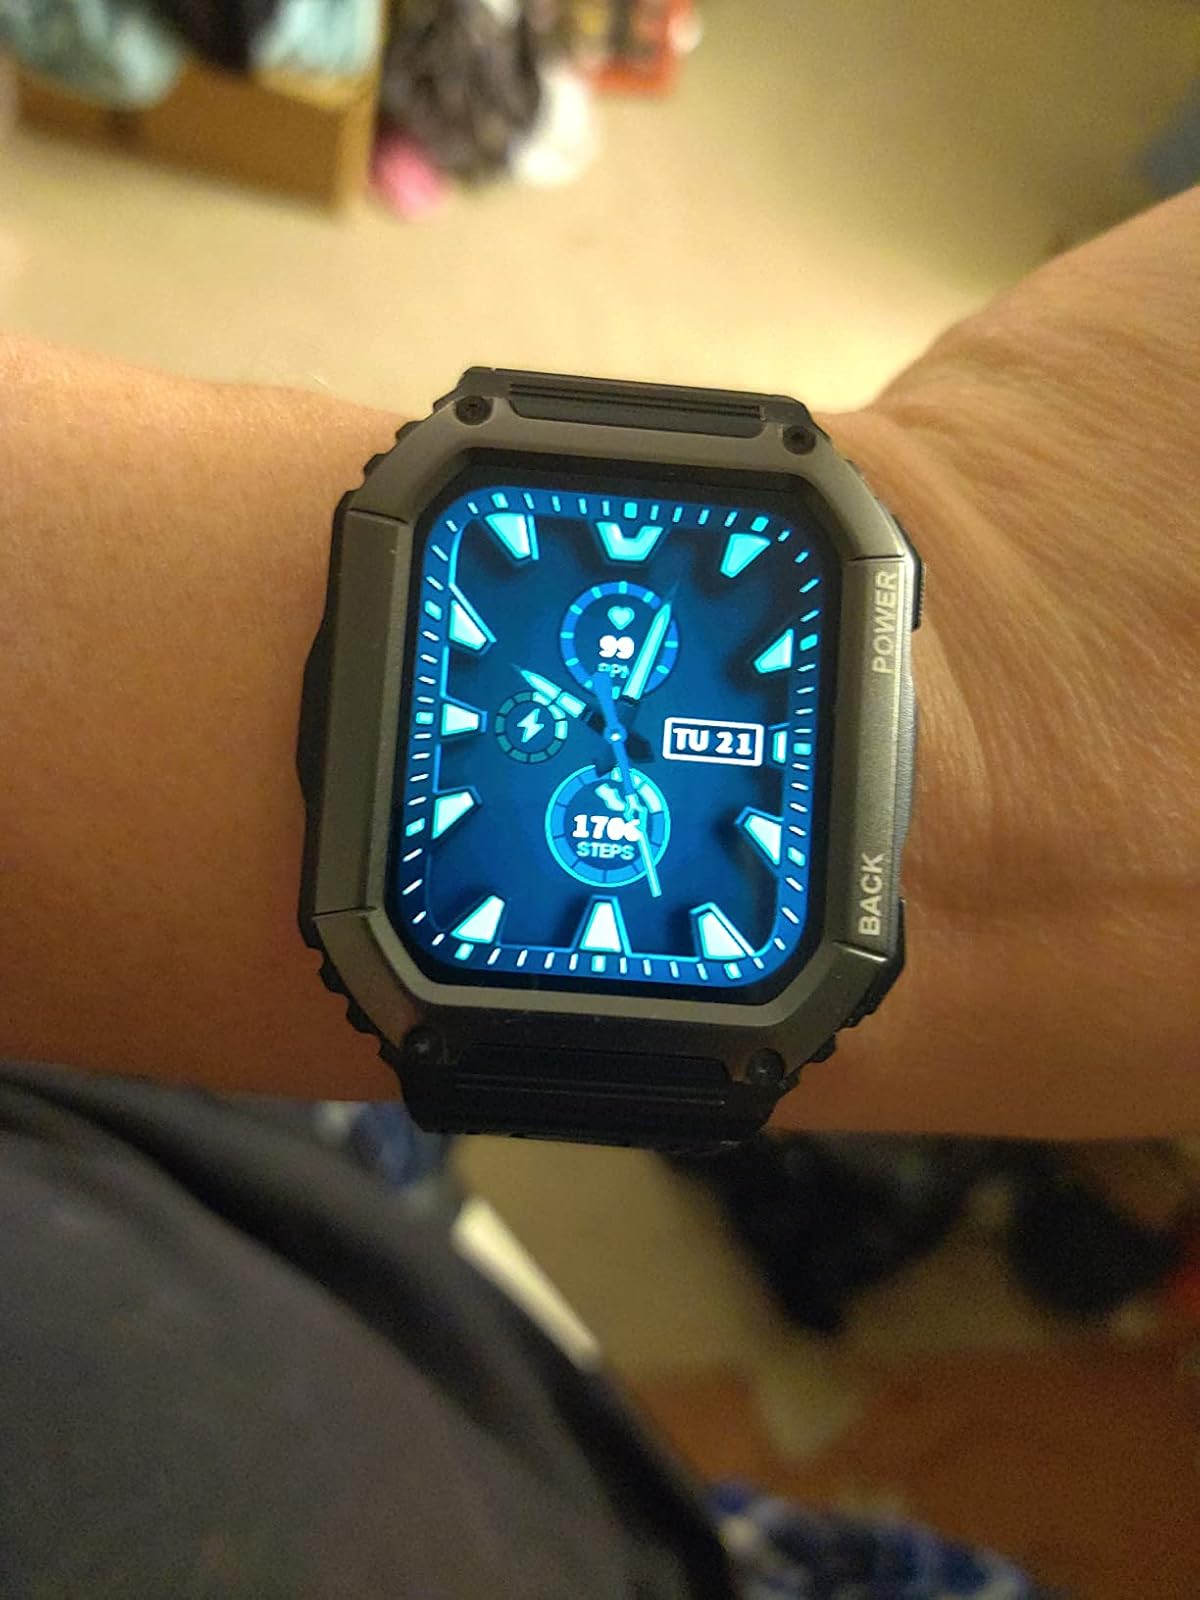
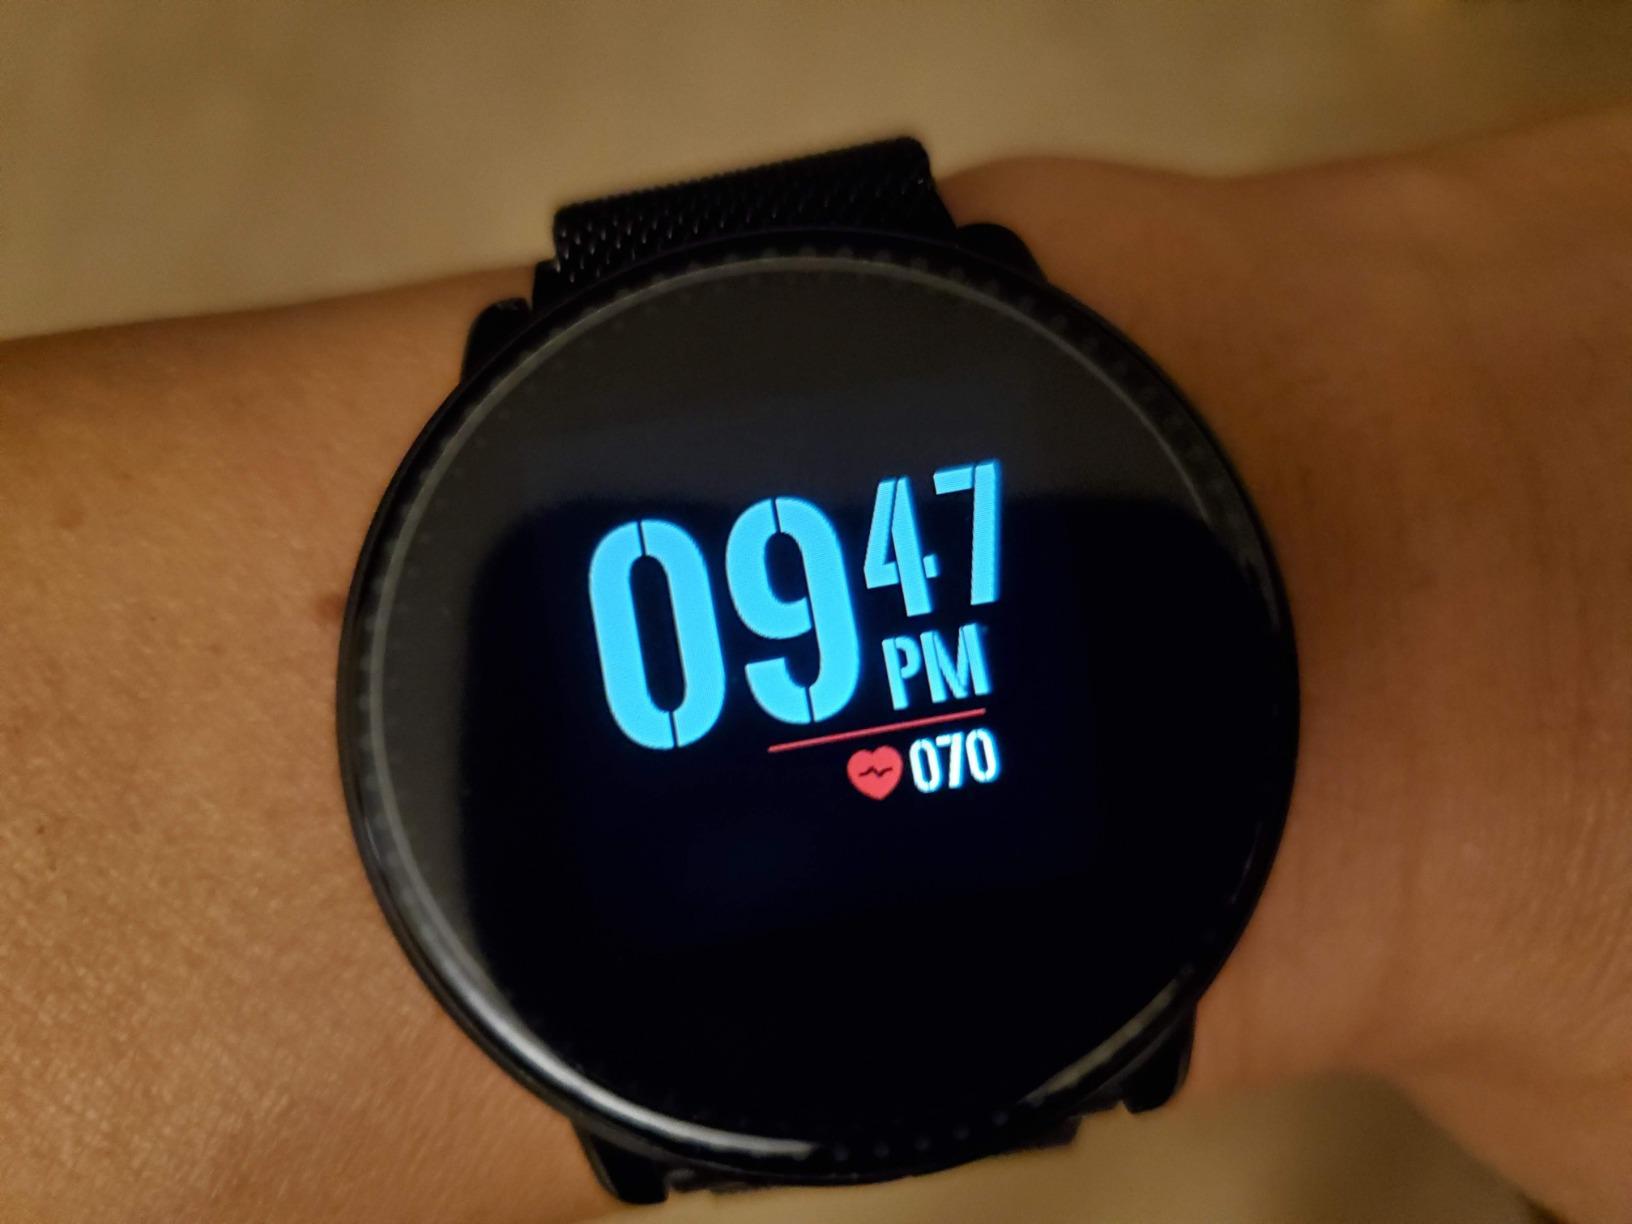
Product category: smartwatch
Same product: no